Tree of Liberty (symbol)

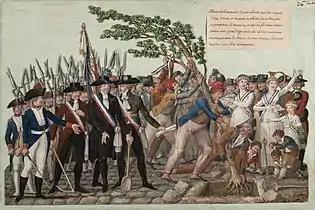
Planting a Tree of Liberty in 1790, by Jean-Baptiste Lesueur.

The Tree of Liberty has been a symbol of freedom since the French Revolution. As a tree of life, it also symbolizes continuity, growth, strength and power. In the 19th century, it became one of the symbols of the French Republic, along with the Marianne and the sower. Since 1999, it has been featured on French one-euro and two-euro coins.